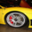
Label: automobile